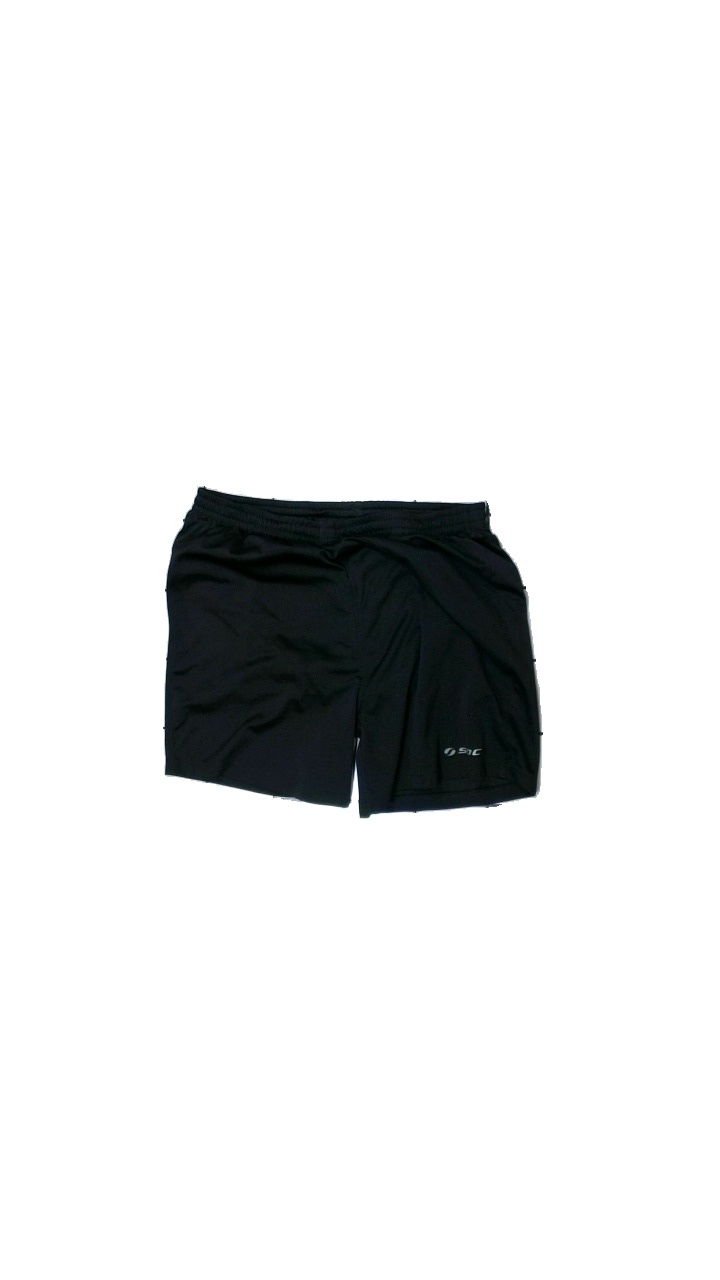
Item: Shorts (Unisex)
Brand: Soc (stadium)
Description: Basic black shorts
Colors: Black
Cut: Regular
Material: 100% polyester
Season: All
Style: Sports
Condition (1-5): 3
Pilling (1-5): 4
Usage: Reuse
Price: <50